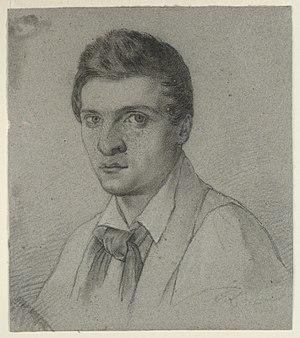
Giuseppe Sabatelli, né le 24 juin 1813 à Milan, et mort le 27 février 1843 à Florence, est un peintre italien.